Loratadine

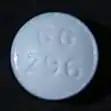
An example of a loratadine 10-mg tablet

The medication is available in many different forms, including tablets, oral suspension, and syrups. Also available are quick-dissolving tablets.